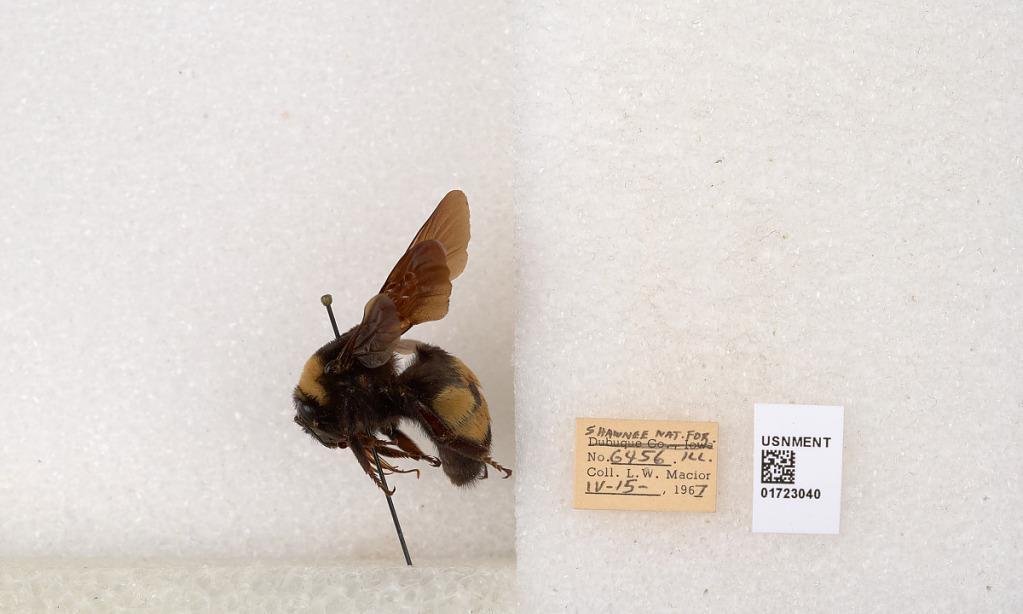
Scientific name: Bombus (Bombus) nevadensis auricormus
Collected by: L. Macior
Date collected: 1967-4-15
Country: United States
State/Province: Illinois
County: Johnson
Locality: Shawnee National Forest
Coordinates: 37.5114, -88.8011